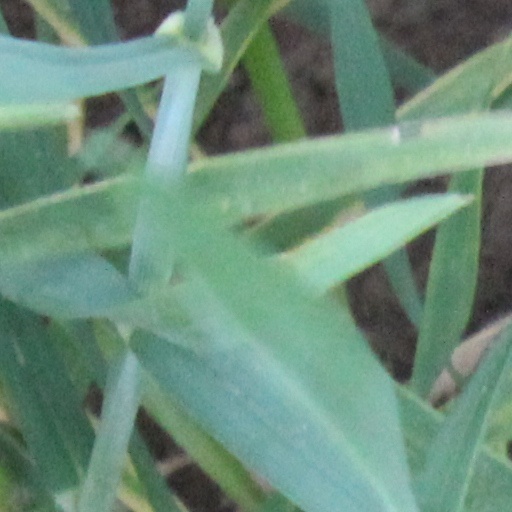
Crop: wheat